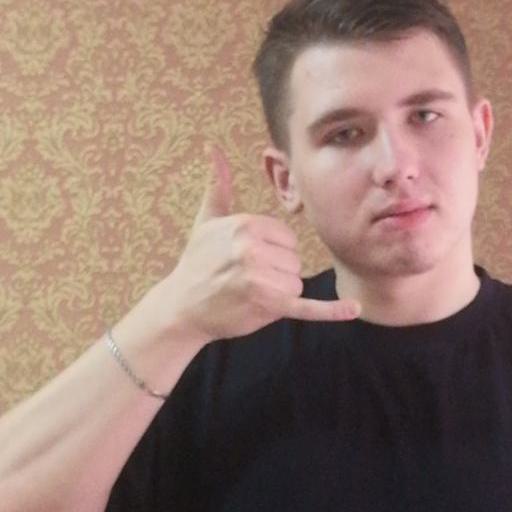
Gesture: call